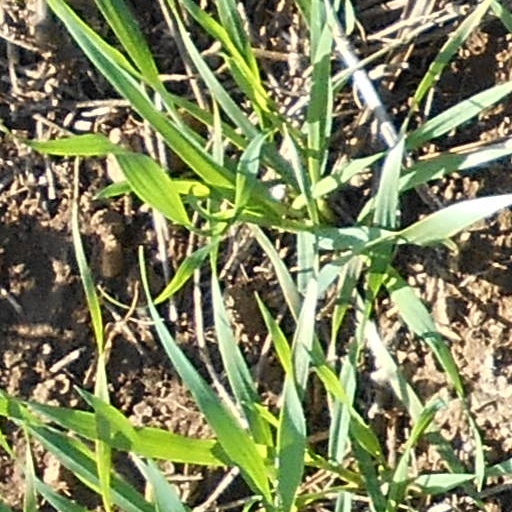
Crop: wheat